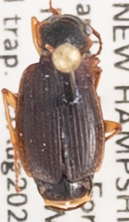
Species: Cymindis cribricollis
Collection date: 2020-08-05
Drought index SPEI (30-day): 0.016
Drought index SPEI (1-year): -0.048
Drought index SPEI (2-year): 0.594